Des Moines, Iowa

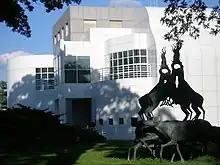
Des Moines Art Center

Casey's Center is the Des Moines area's primary venue for sporting events and concerts since its opening in 2005. Named for title sponsor Casey's, Casey's Center holds 16,980 and books large, national touring acts for arena concert performances, while several smaller venues host local, regional, and national bands. It is the home of the Iowa Wolves of the NBA G League, the Iowa Wild of the American Hockey League, and the Iowa Barnstormers of the Indoor Football League.